2020 Mexico City ePrix

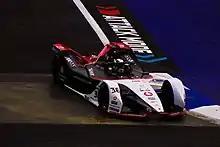
André Lotterer scored his second and Porsche's first pole position.

Sam Bird dominated Group 1 with the time of 1:08.346, which allowed him to qualify for Superpole from sixth place. Group 2 saw Mitch Evans post a time of 1:08.174, which was the fastest time of group stage, earning Evans one championship point. Nyck de Vries, Pascal Wehrlein and André Lotterer have also qualified for Superpole, making it four drivers out of six from Group 2 to have made it to Superpole. Group 3 only featured five drivers as Daniel Abt did not take part in it due to a crash in Free Practice 1. Robin Frijns was the fastest driver in the group, but did not make it into Superpole, his time was only seventh best. Sébastien Buemi from Group 4 was the final Superpole qualifier, posting a time of 1:08.363 which was enough for a fifth place in group stage. Oliver Turvey had a technical issue, which prevented him from posting a representative lap time.